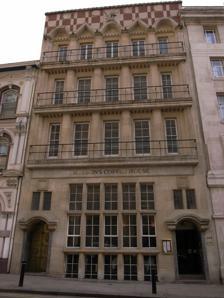
Building: 122–124 Colmore Row
Country: United Kingdom
Year built: 1900
Grade I listed building on Colmore Row in Birmingham, England 122 & 124 Colmore Row Former names Eagle Insurance offices Alternative names Java Lounge Coffee House General information Type Commercial Architectural style Arts and Crafts Location 122 & 124 Colmore Row , Birmingham Country United Kingdom Current tenants Clive Reeves PR/ Java Lounge Coffee House Completed 1900 Owner Evenacre Height 15 metres (49 ft) Technical details Floor count 4 Floor area 6,180 sq ft Design and construction Architect(s) William Lethaby Joseph Lancaster Ball Listed Building – Grade I Designated 21 January 1970 Reference no. 1343375 122–124 Colmore Row is a Grade I listed building on Colmore Row in Birmingham , England. Built as the Eagle Insurance Offices it was later occupied by Orion Insurance and was Hudson's Coffee House until late 2011, It is currently Java Lounge Coffee House (as of July 2015 [update] ). Completed in 1900, it was designed in an Arts and Crafts style by William Lethaby and Joseph Lancaster Ball . Pevsner's The Buildings of England: Warwickshire describes it as "one of the most original buildings of its date in England" and Foster's Birmingham (Pevsner Architectural Guides) as "one of the most important monuments of the Arts and Crafts Free Style in the country". Evenacre acquired the building in 2011 and undertook a £500,000 renovation of the building including restoration of the stone façade and interior works including a feature reception. In October 2014 CBRE started marketing the vacant building to potential tenants. References